Pathfinders (Seventh-day Adventist)

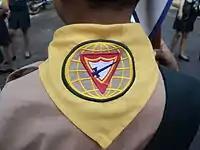

The leadership role is to "help young people understand and love God and to watch over the church and the next." According to the Manual of the Pathfinder club, the goals and duties of the leadership of the club are: